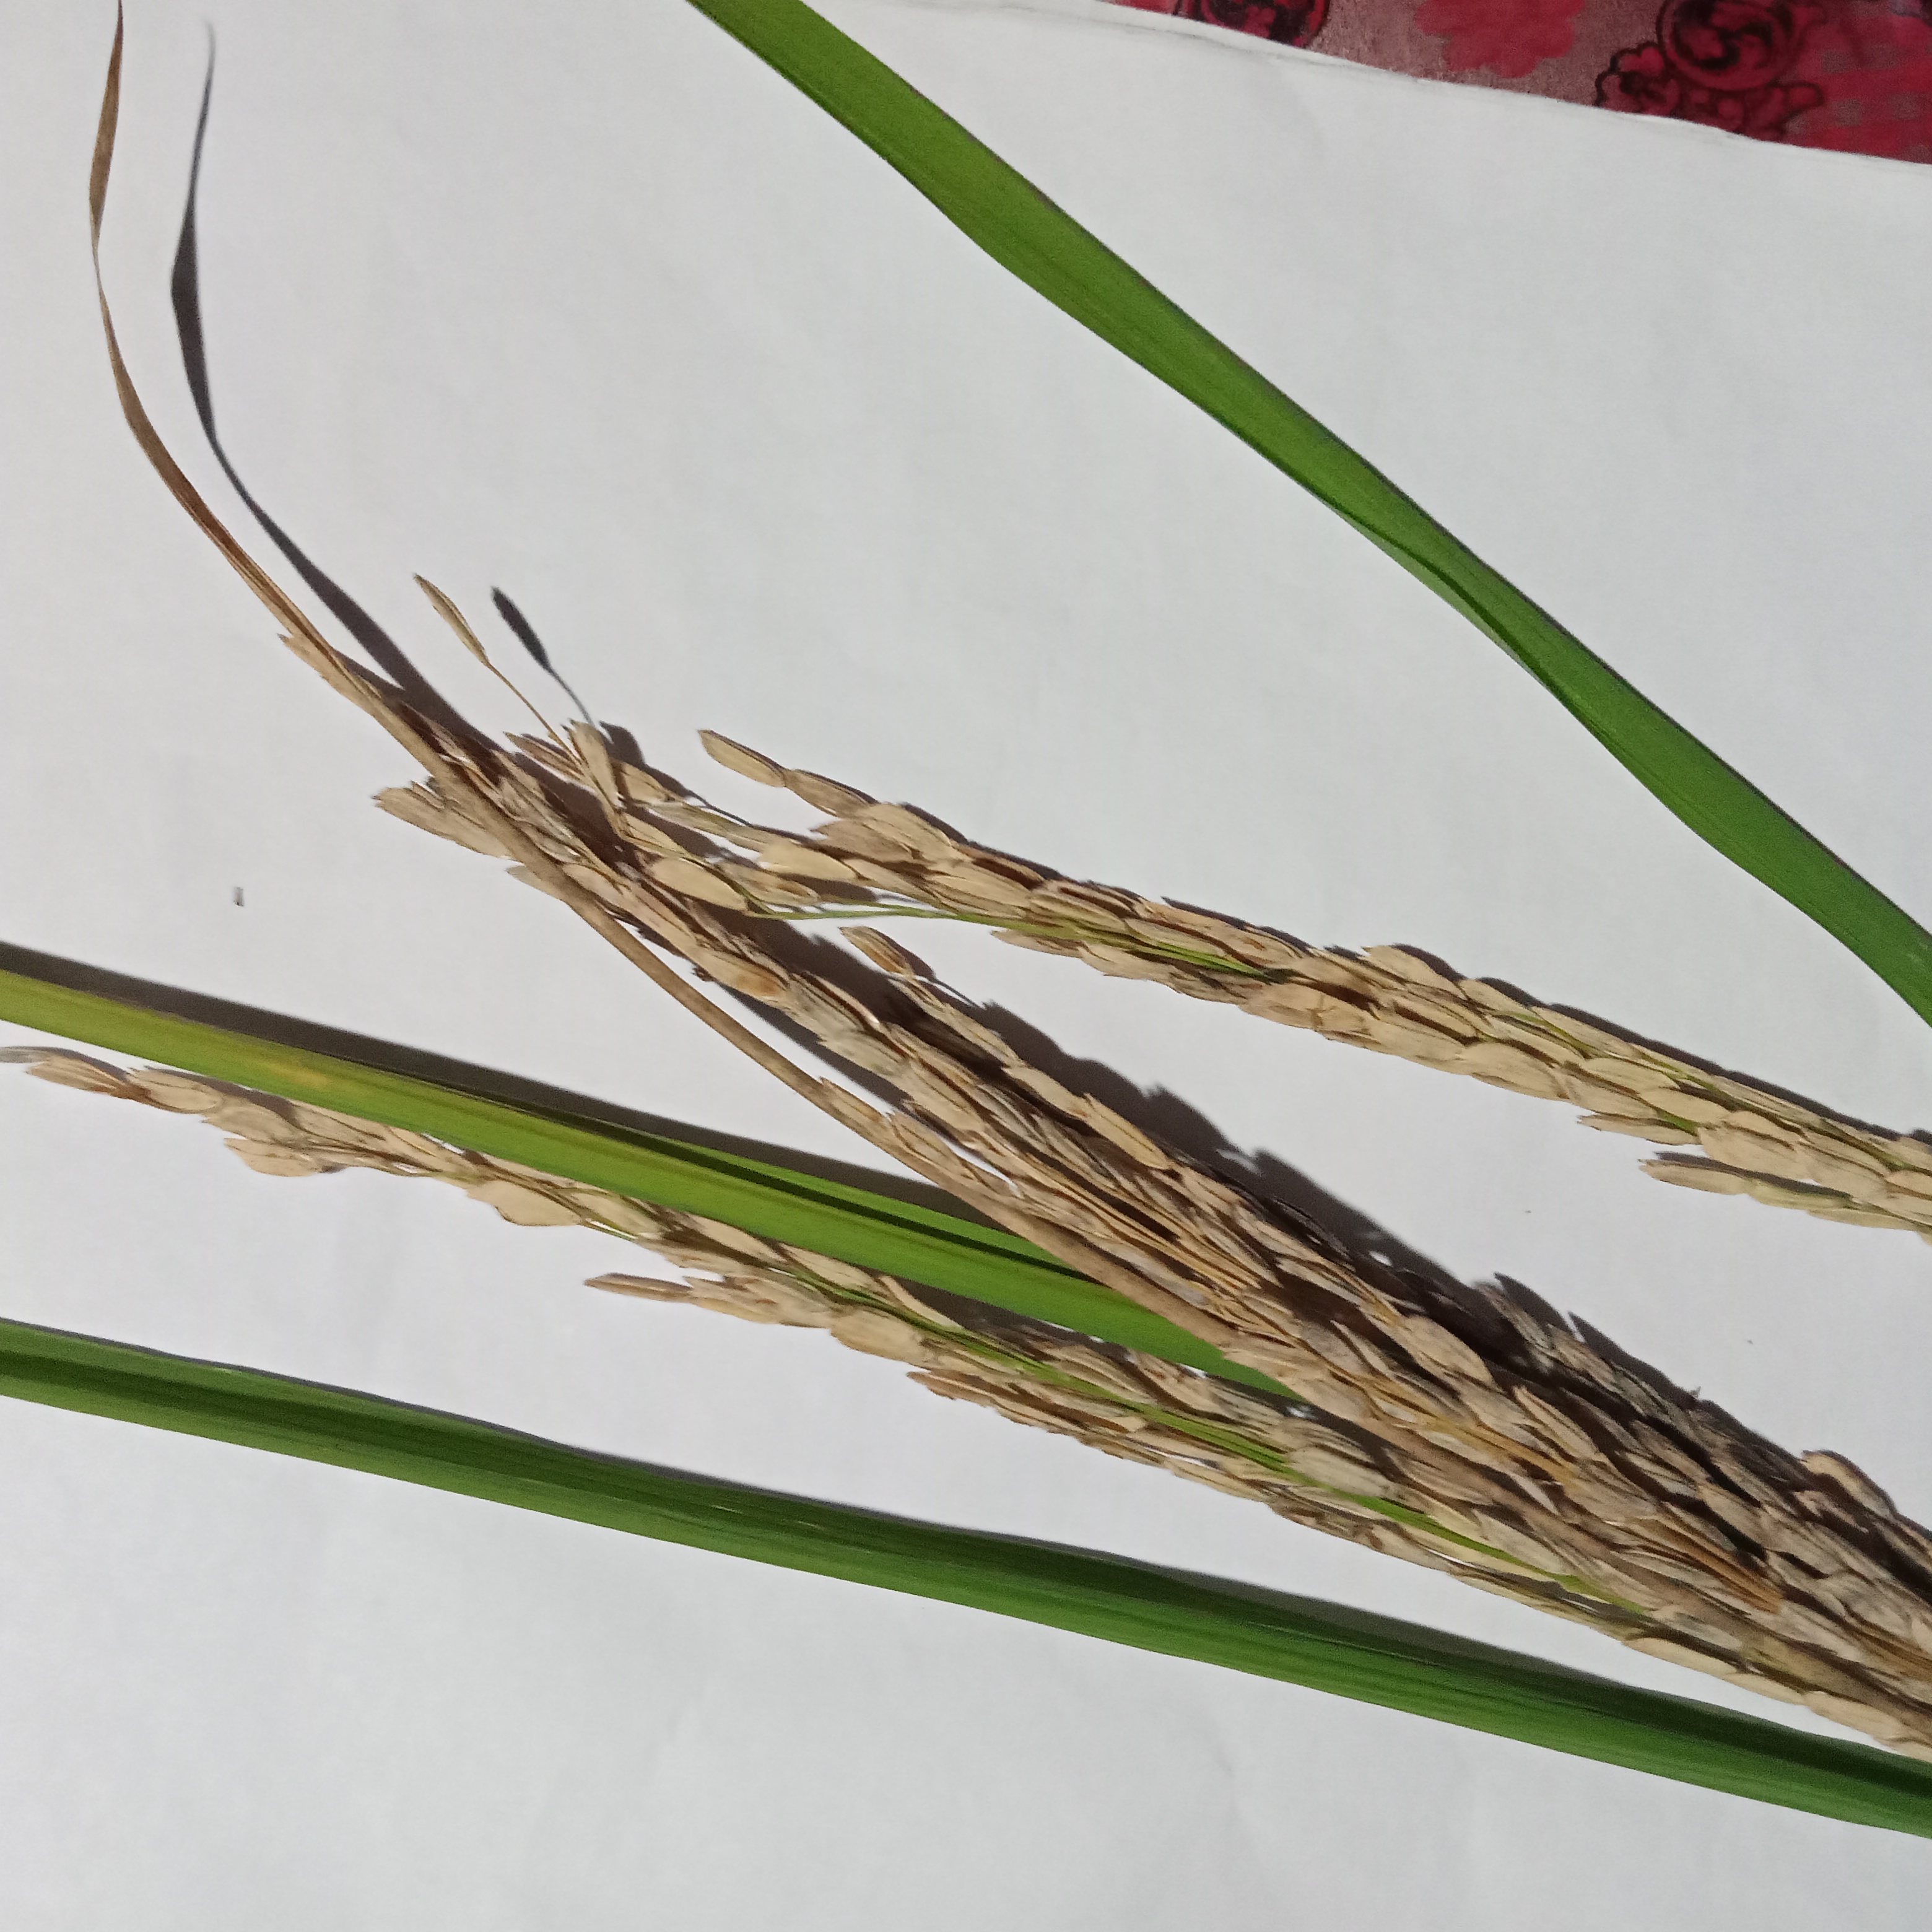
Nhãn: Bệnh Đạo ôn lá và cổ bông (Rice leaf and neck blast)